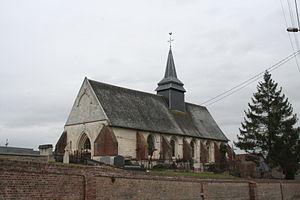
église de Cottenchy, Somme, Picardie
Cottenchy est une commune française située dans le département de la Somme en région Hauts-de-France.